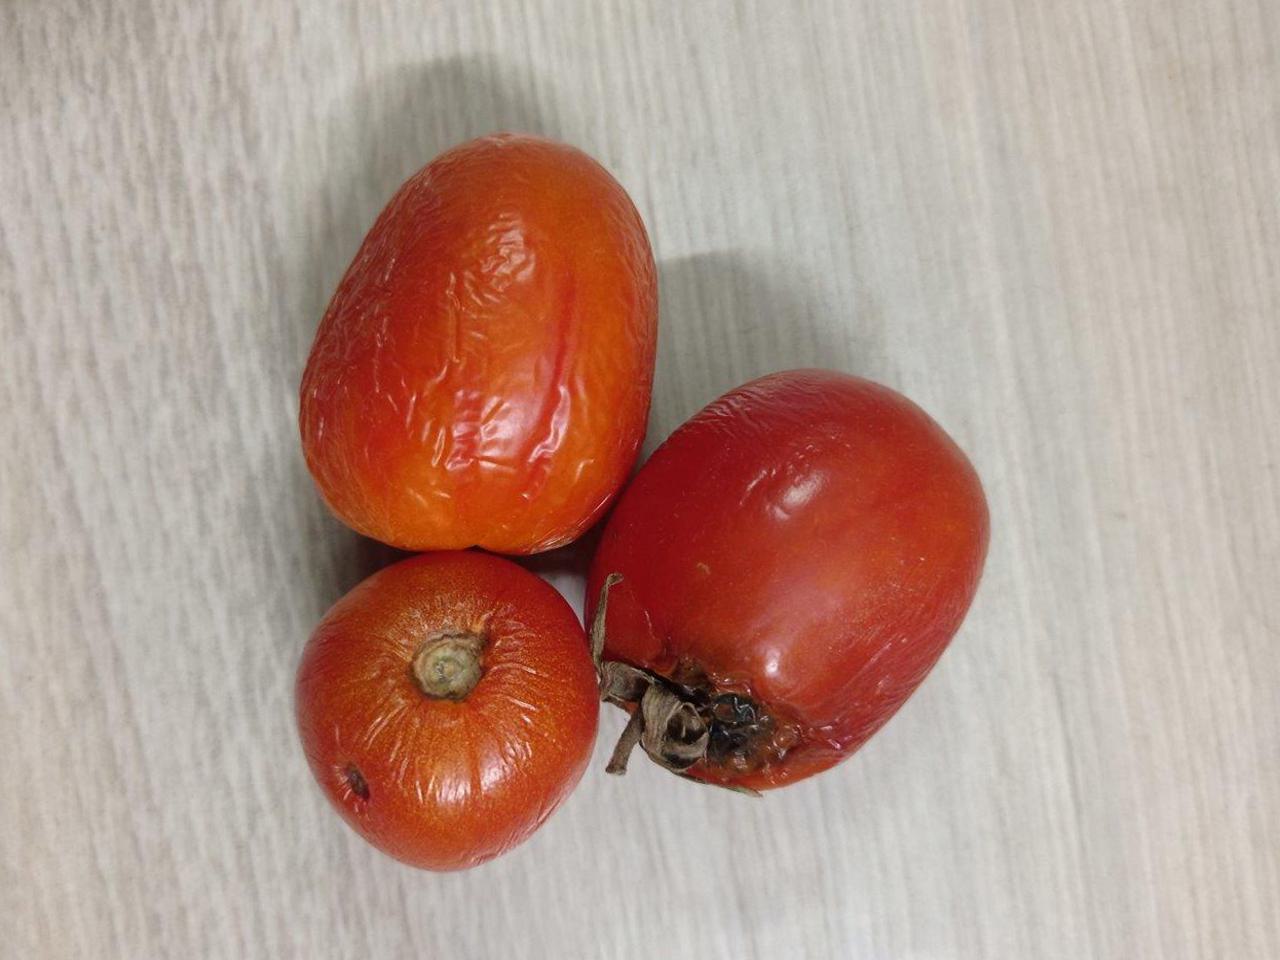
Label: Rotten